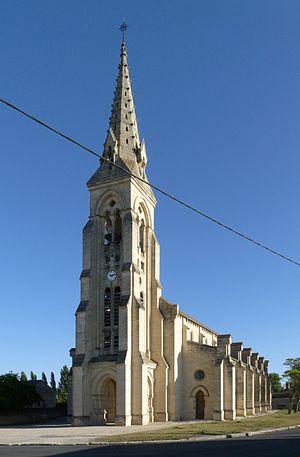
église de Queyrac, Gironde, France
Queyrac est une commune du Sud-Ouest de la France située dans le département de la Gironde.